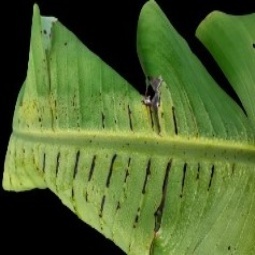
Label: Magnesium